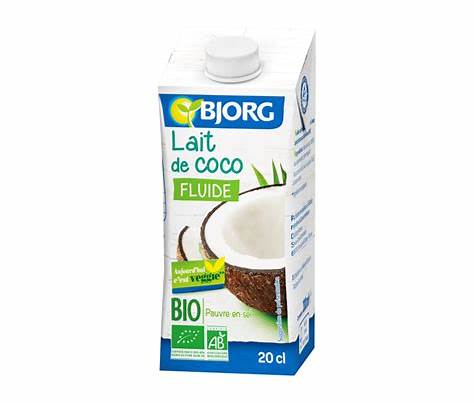
Waste category: cardboard